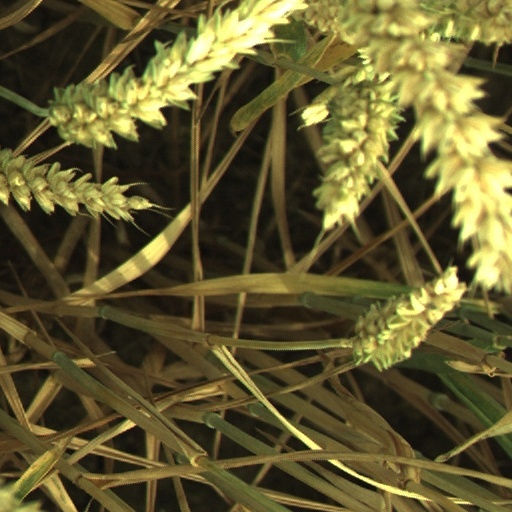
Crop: wheat